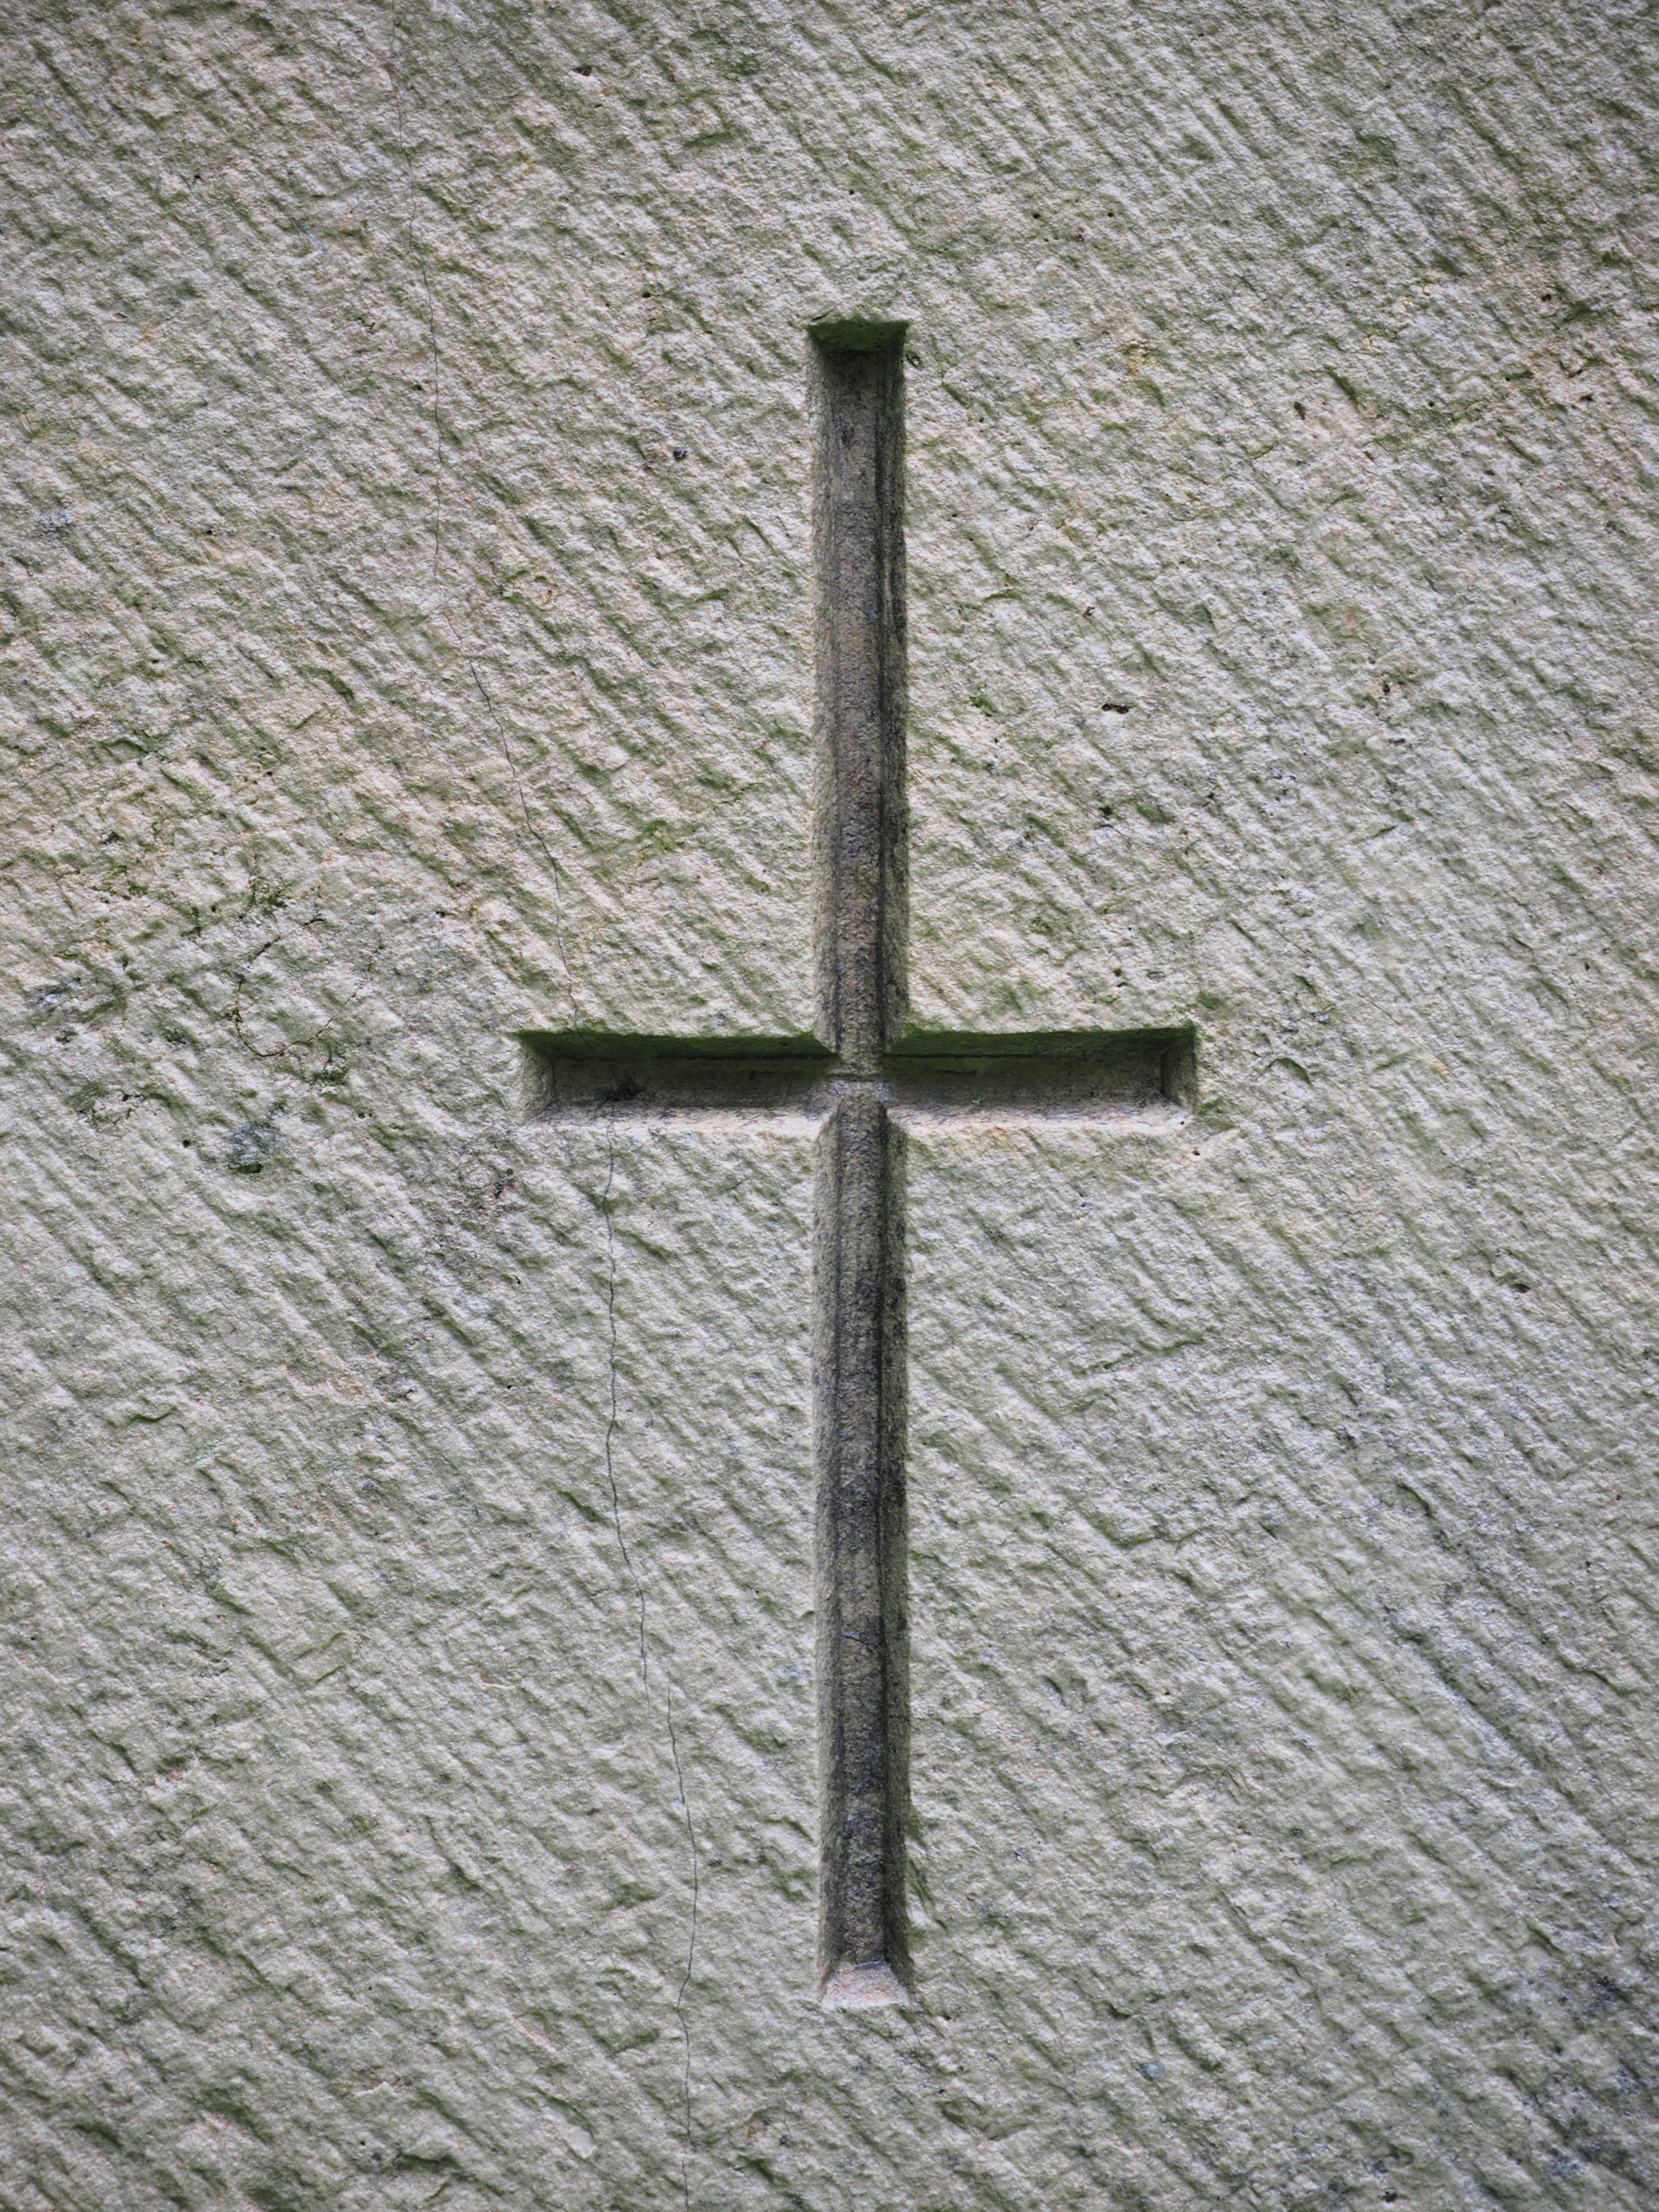
wing, number, line, symbol, cross, cemetery, tombstone, crucifix, gravour